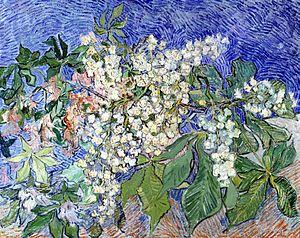
La Fondation et Collection Emil G. Bührle est une collection privée d'art à Zurich. La fondation a été créée en 1960 par la famille du collectionneur d'art Emil Georg Bührle après le décès de celui-ci.